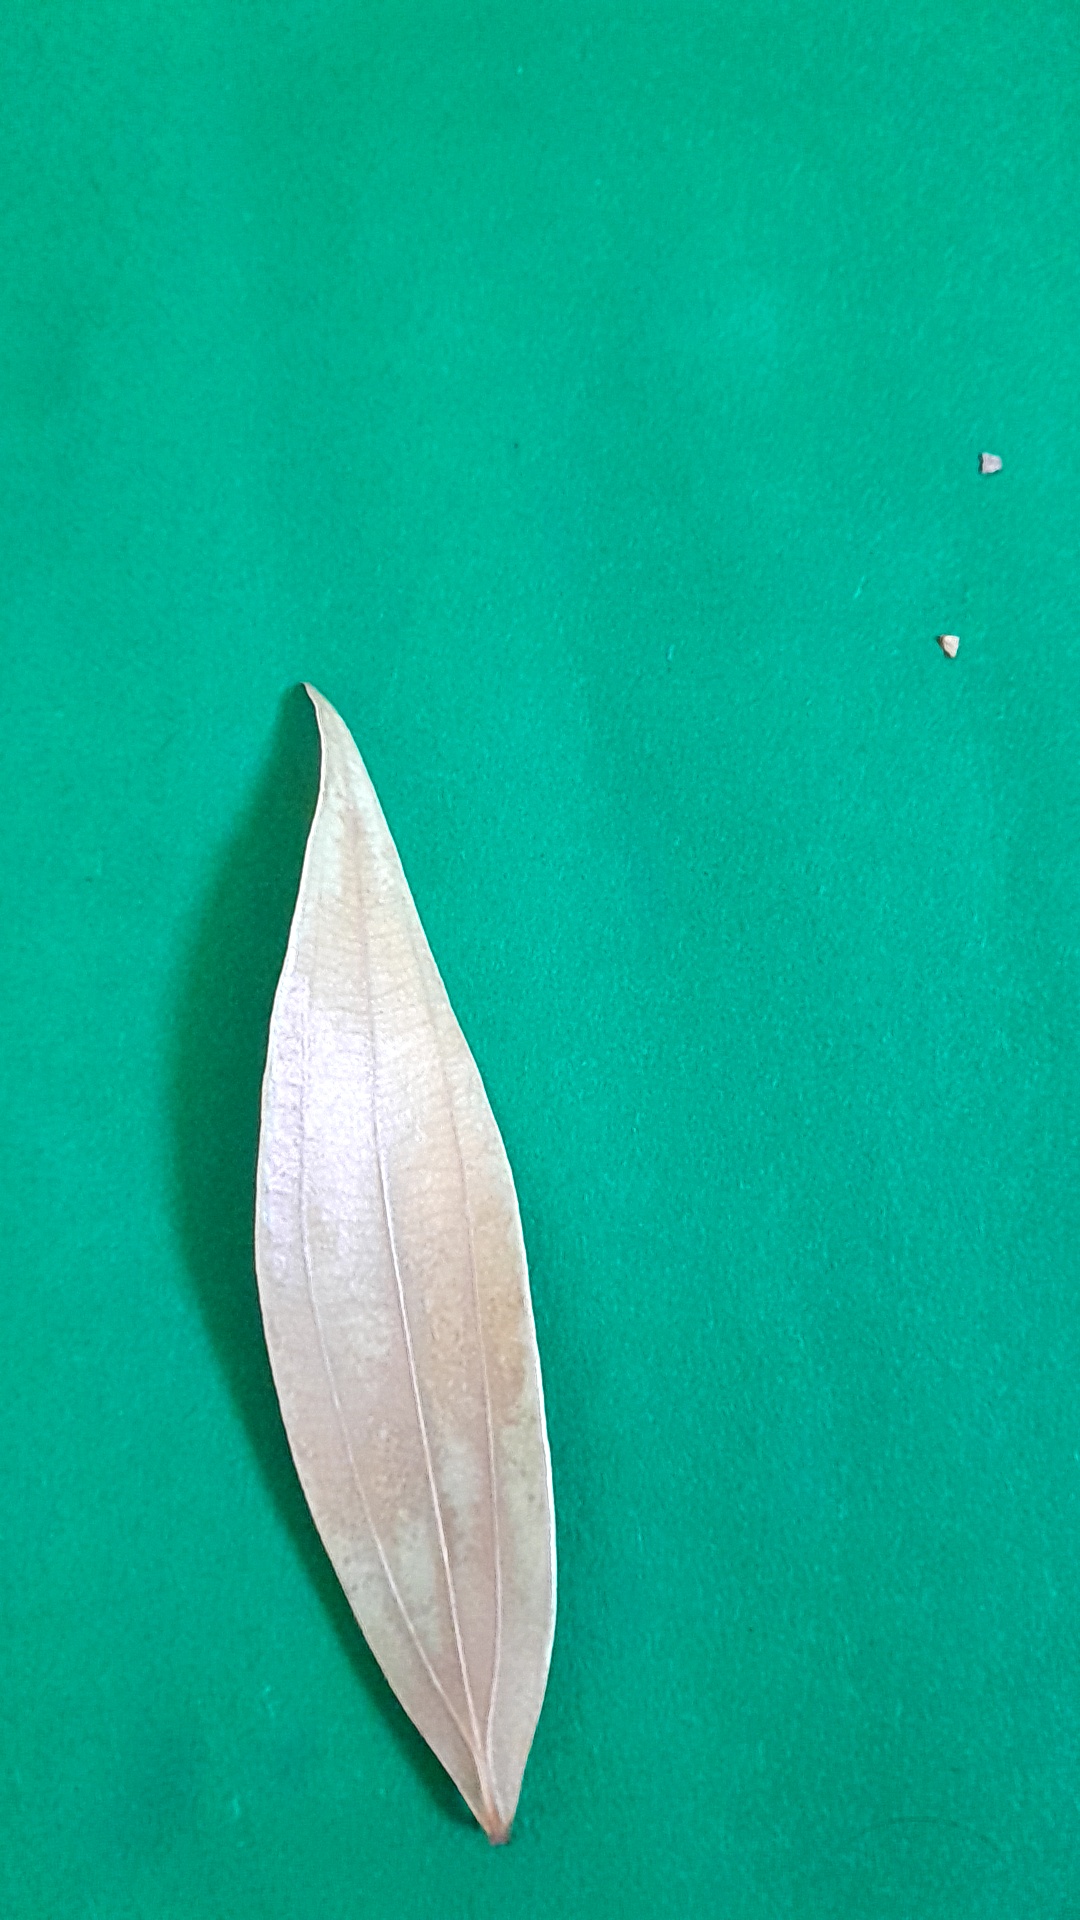
Label: Dry Leaf